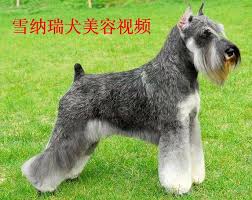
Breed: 220-n000053-standard_schnauzer